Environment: real
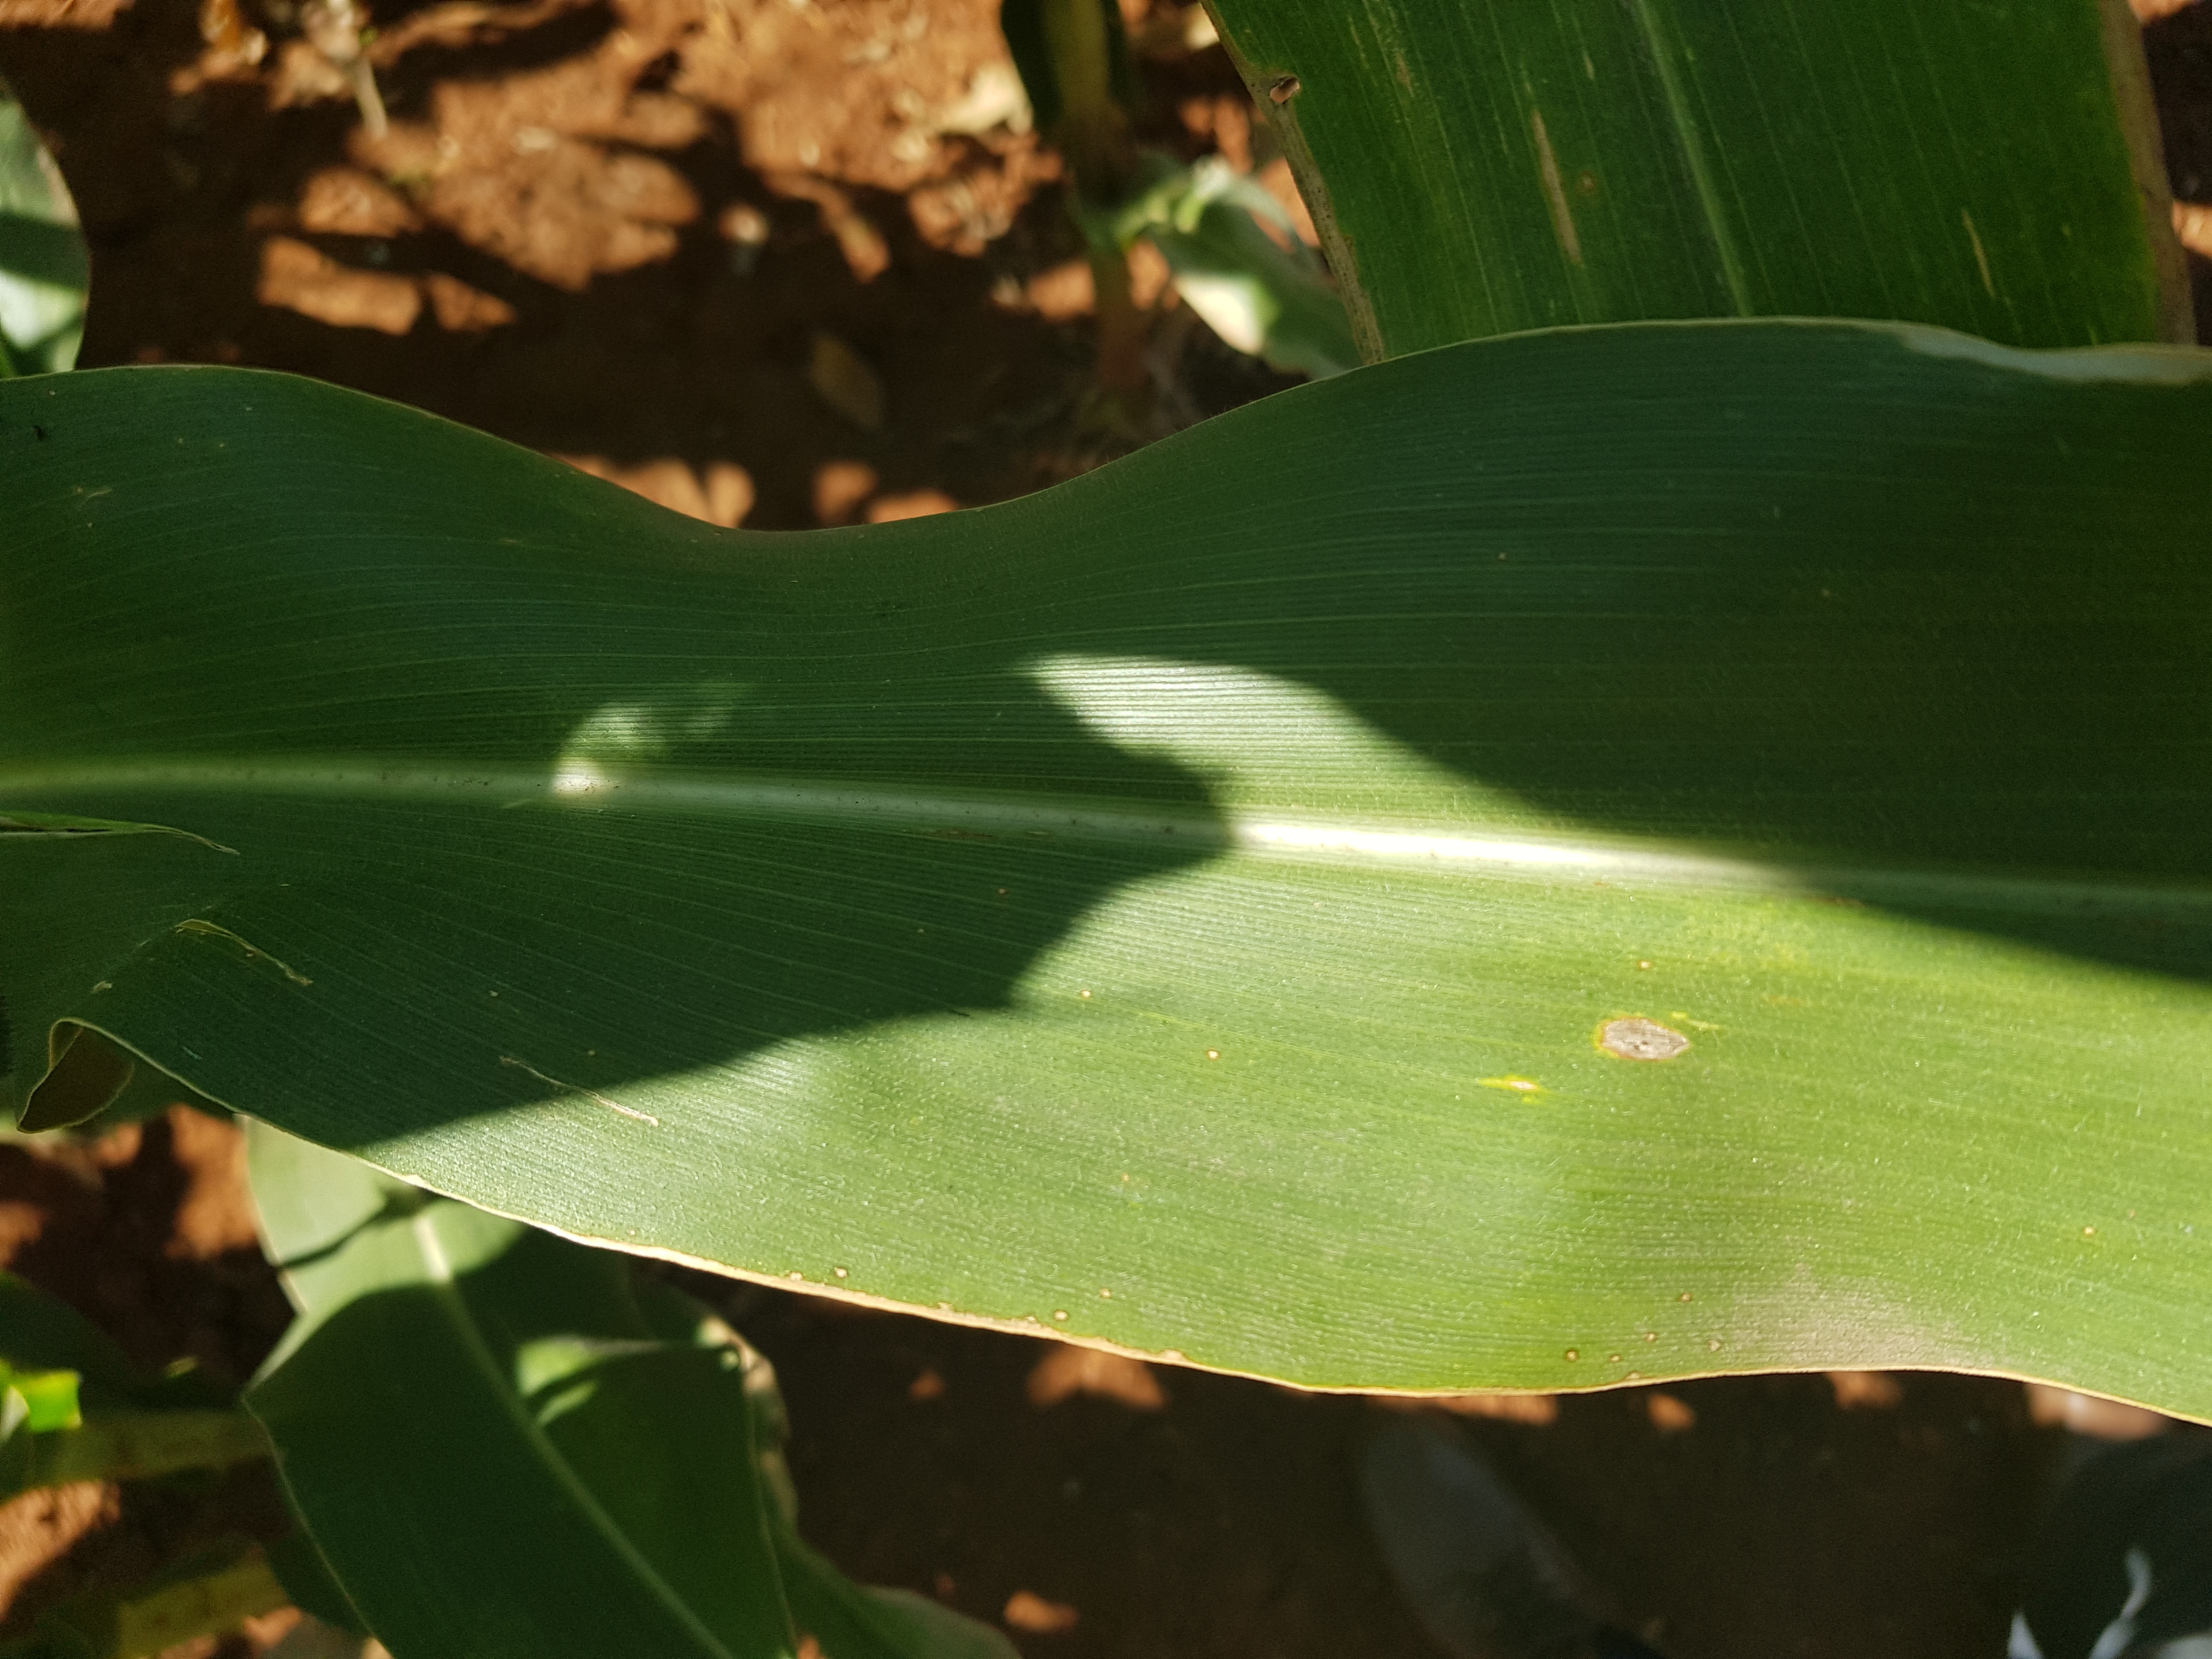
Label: gray_leaf_spot